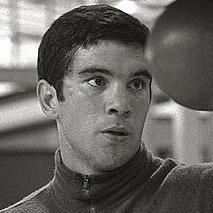
Age: 22